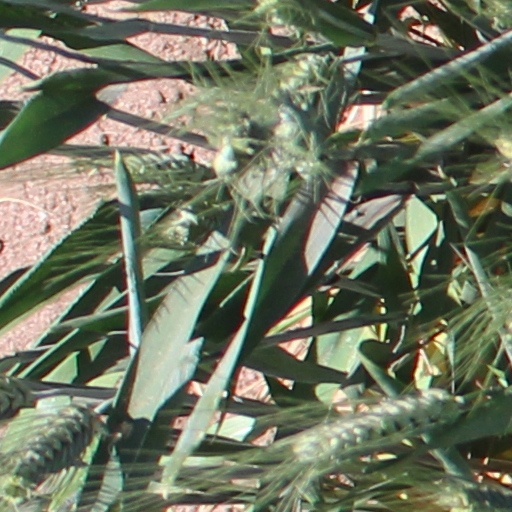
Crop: wheat